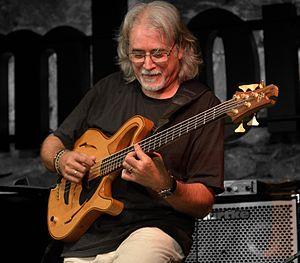
Carles Benavent est un bassiste de flamenco et de jazz. Il joue également de la mandoline.
Le flamenco nuevo constitue une évolution de la musique flamenca, mené par une génération héritière de la révolution initiée par Paco de Lucía et Camarón de la Isla. Mélangeant le flamenco traditionnel à des courants musicaux des XXᵉ siècle et XXIᵉ siècle tels que la rumba, la pop, le rock, le jazz ou encore les musiques électroniques, il est une nouvelle étape dans le processus d'universalisation que vit le flamenco depuis le début des années 1970.
Le flamenco est un genre musical et une danse datant du XVIIIᵉ siècle qui se danse seul, créé par le peuple andalou, sur la base d'un folklore populaire issu des diverses cultures qui s'épanouiront au long des siècles en Andalousie.